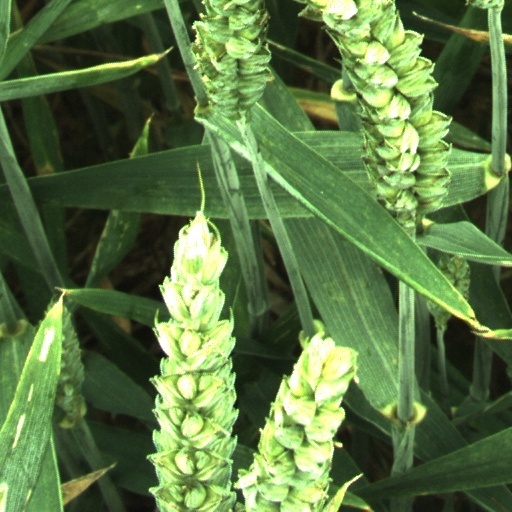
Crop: wheat